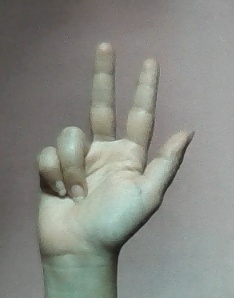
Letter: al